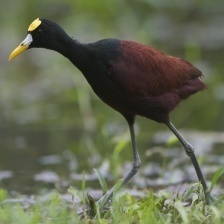
Species: NORTHERN JACANA
Scientific name: JACANA SPINOSA